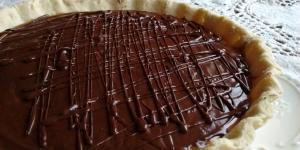
tarta tofi